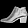
Label: Ankle boot